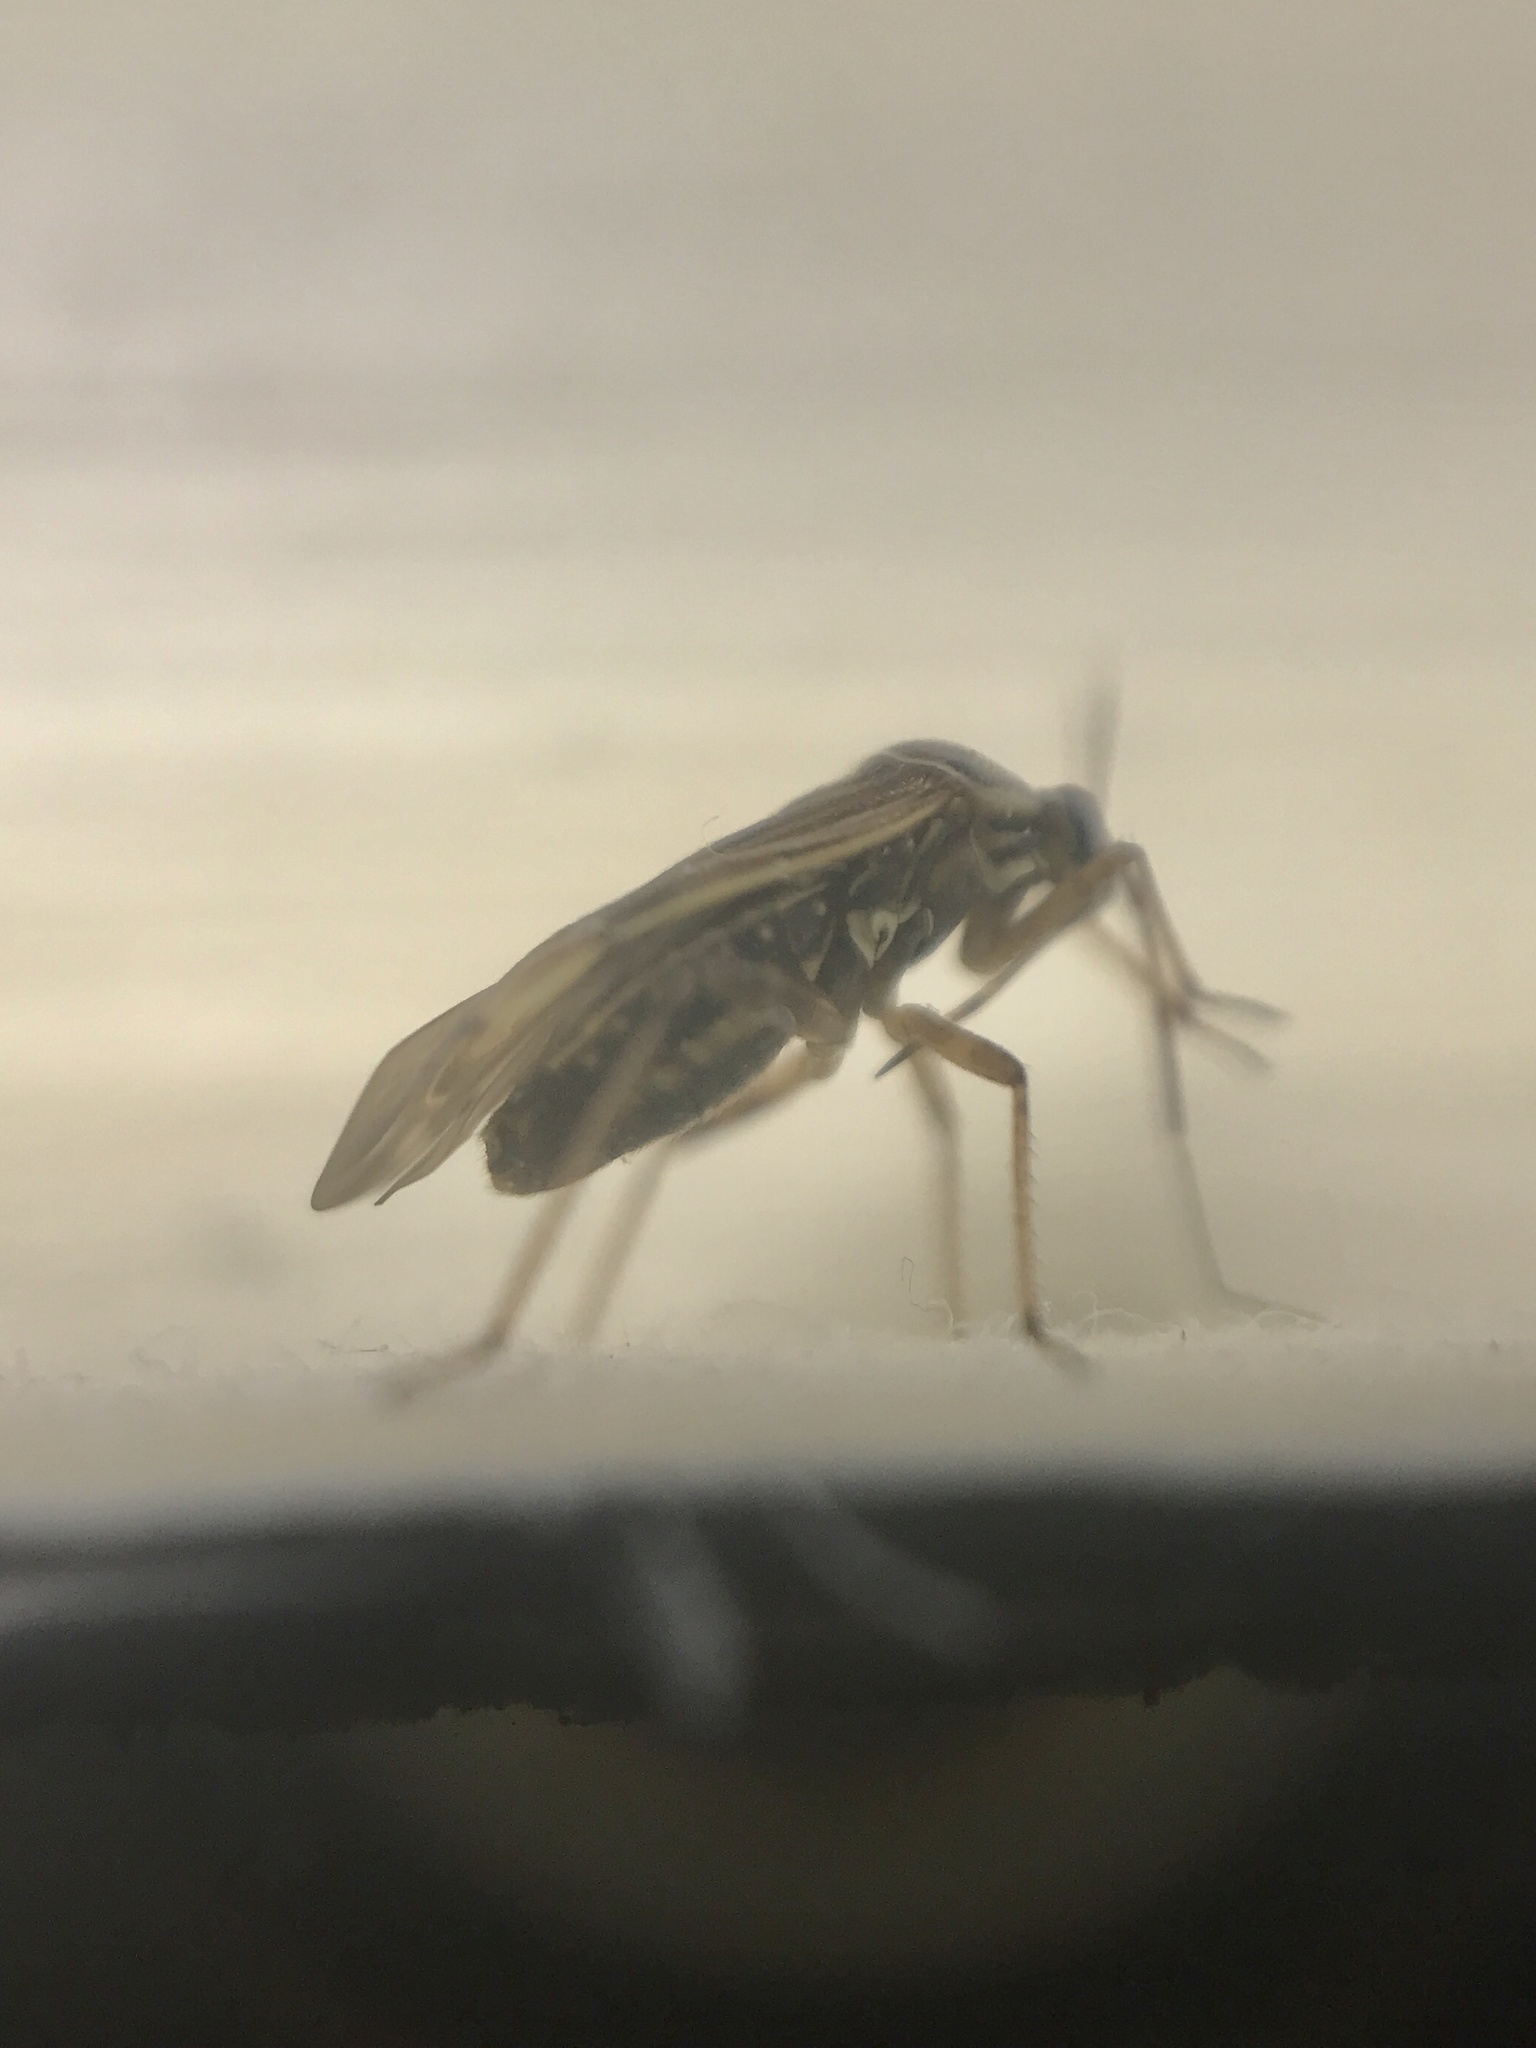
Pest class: lygus_bug